Boston Opera Company

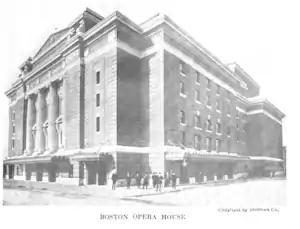
The 1909 Boston Opera House, circa 1913

The Boston Opera Company (BOC) was an American opera company located in Boston, Massachusetts, that was active from 1909 to 1915.